Ronald Reagan and AIDS

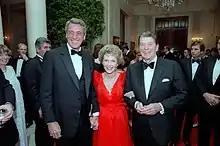

One of the major priorities of the Reagan administration was to slash the federal budget in all areas except the military, part of an economic policy which came to be known as Reaganomics, and public health agencies such as the CDC and NIH were no exception to these cuts. In the early 1980s, Reagan's director of the Office of Management and Budget, David Stockman, targeted public health agencies for massive cuts. One such cut proposed slashing the budget for immunization by half, but was stopped by opposition from members of Congress Henry Waxman and Pete Domenici. In 1981, as part of the push to stop immunization cuts, Waxman sent one of his staffers to the CDC headquarters in Atlanta, Georgia. While the staffer was there, they were put in contact with James W. Curran, the leader of the CDC's AIDS task force. Though Curran was initially hesitant to enlist congressional help for fear of alienating the gay community, many of whom were distrustful of the government, he later contacted Waxman in 1982 to work with him on AIDS research funding. Waxman would become one of the main congressional voices advocating for increased AIDS funding.